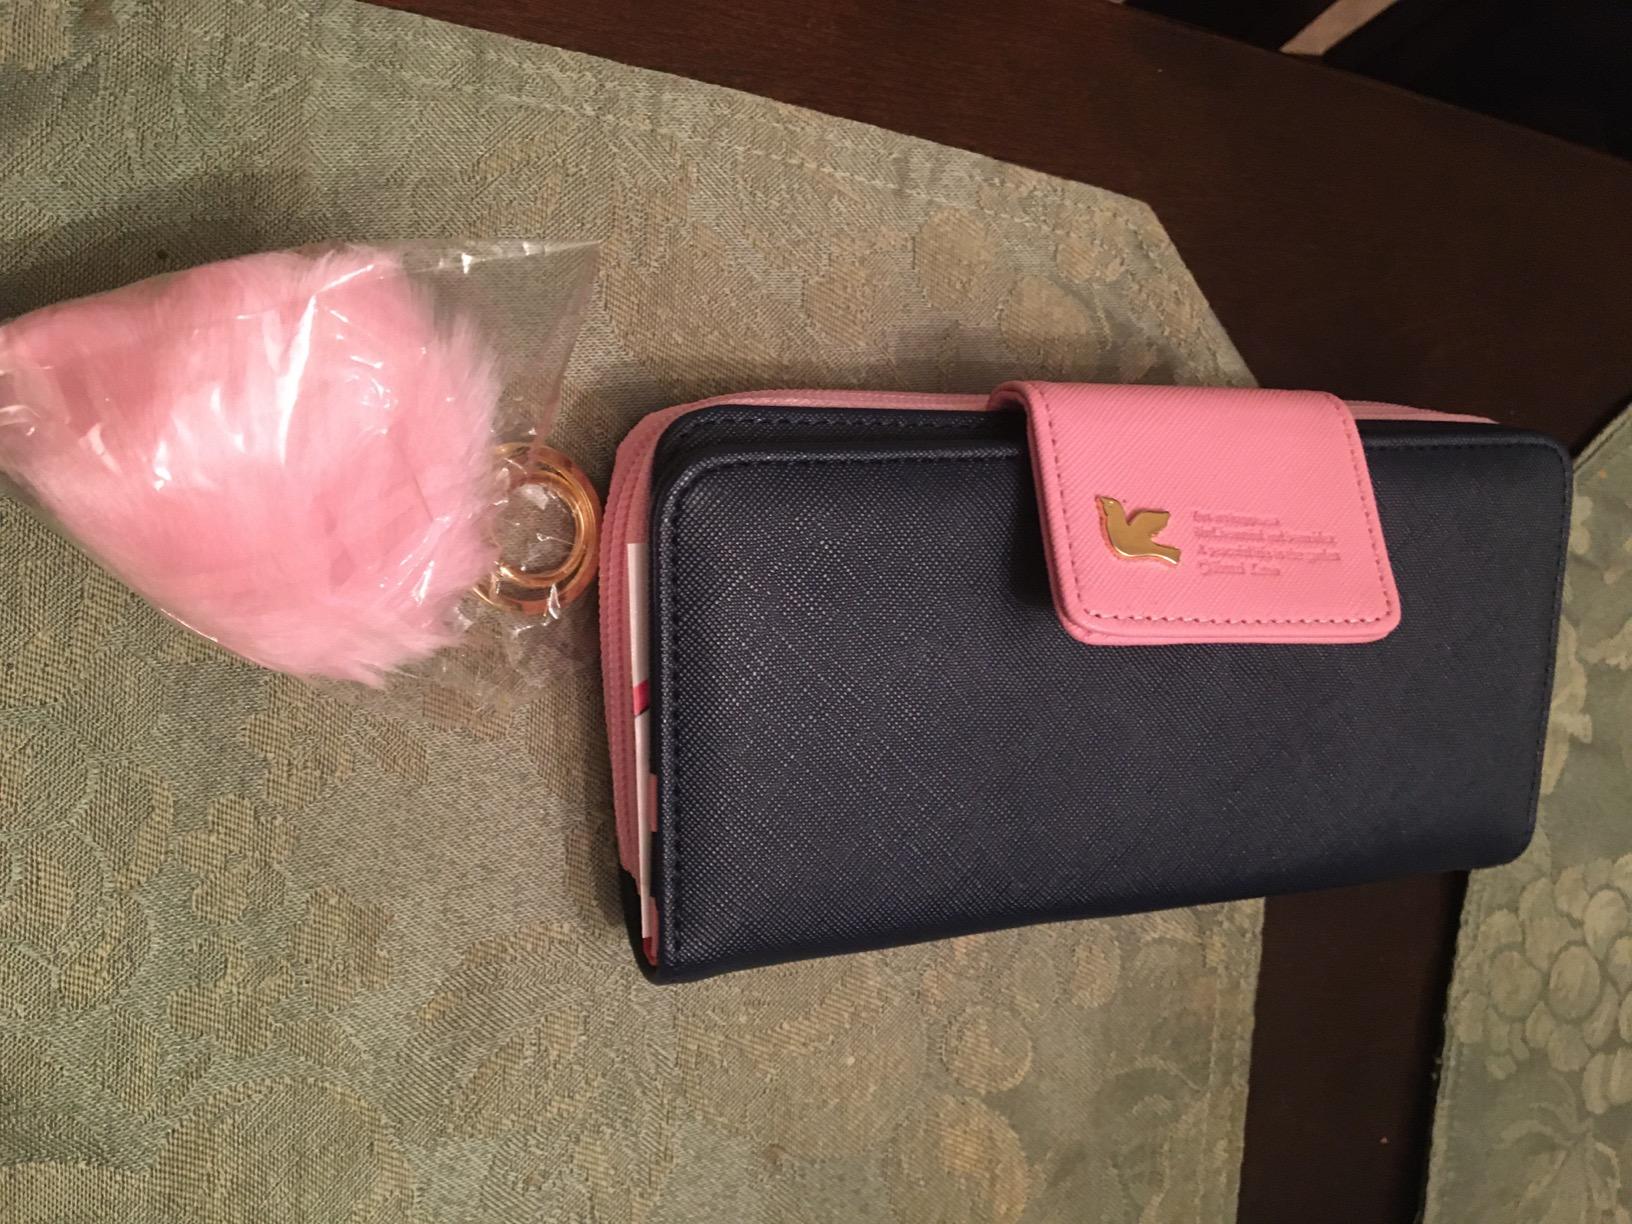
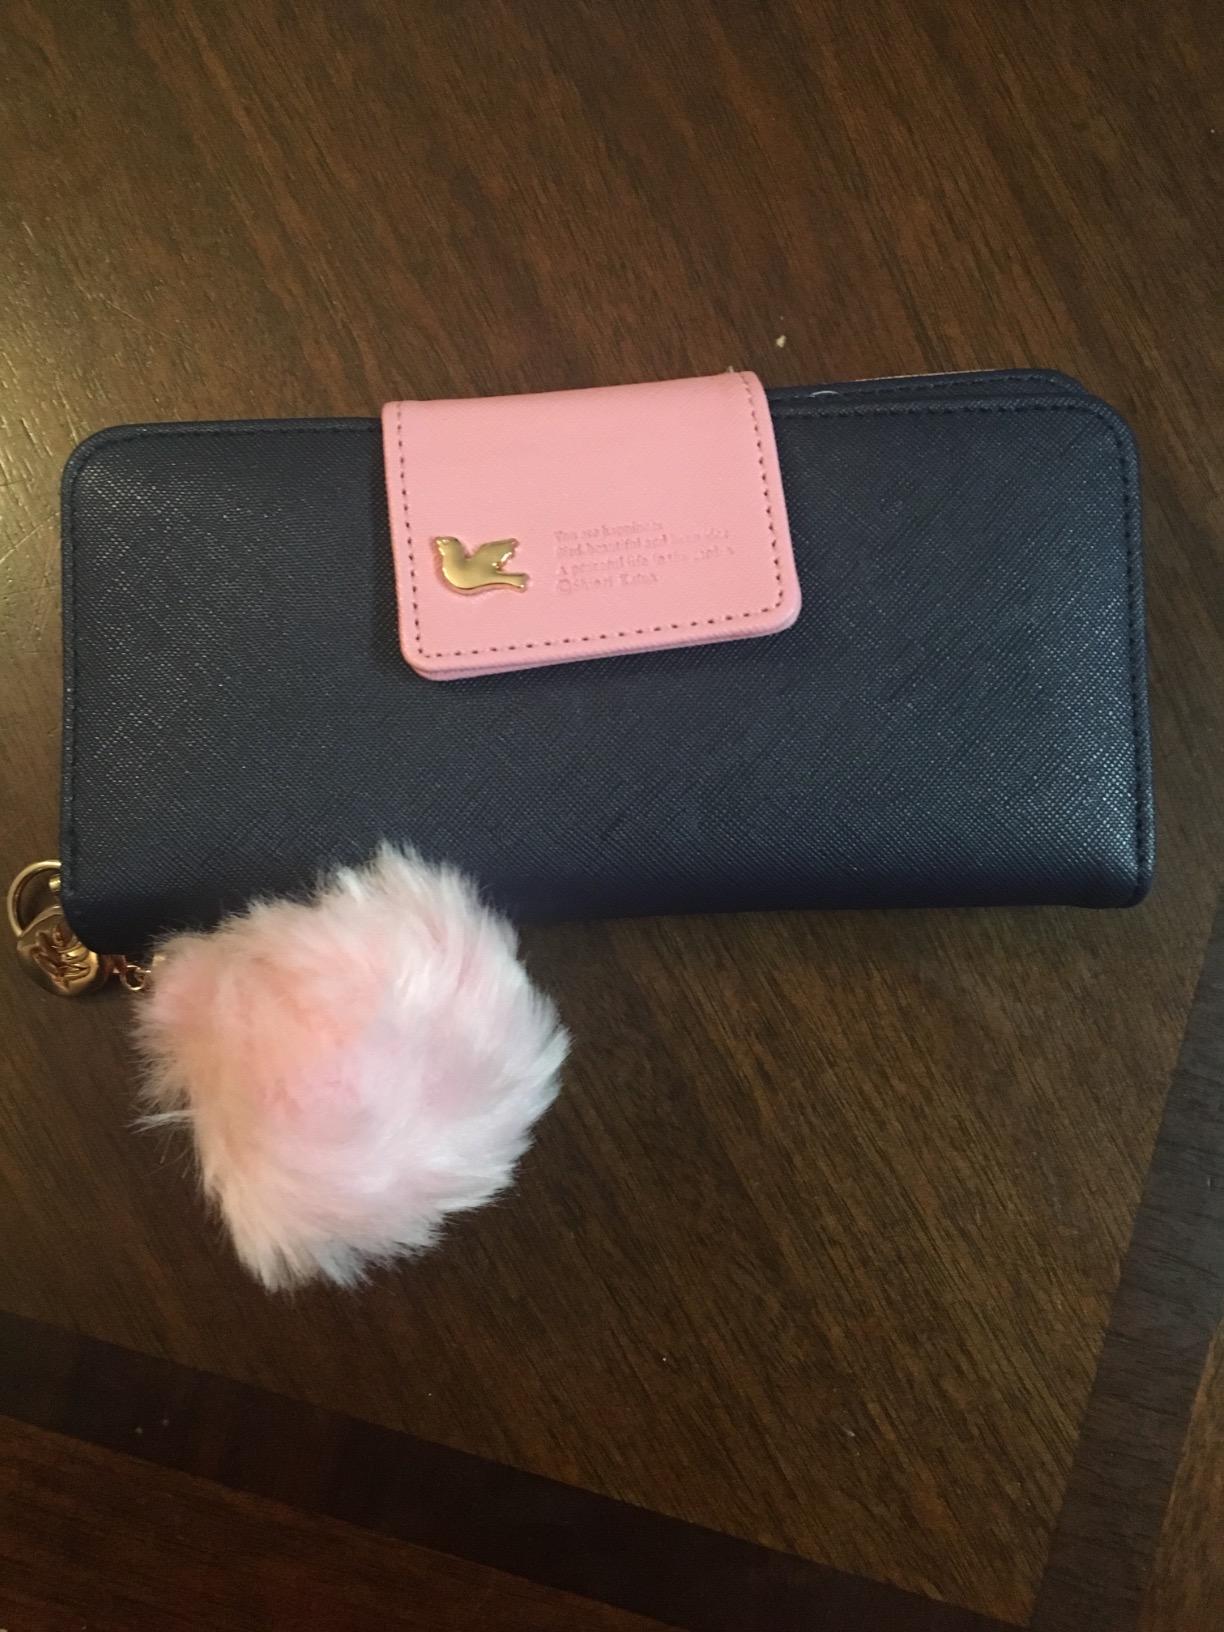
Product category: accessories_handbag
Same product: yes